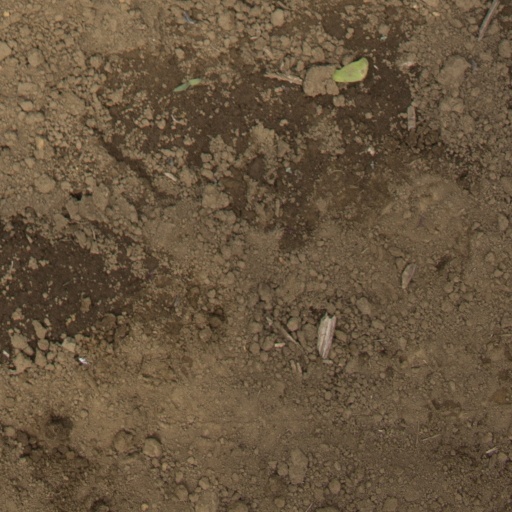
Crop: Jerusalem artichoke